Let's Go Brandon

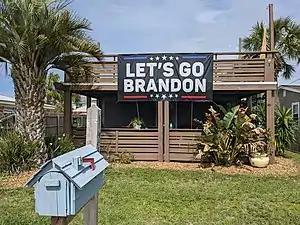
A "Let's Go Brandon" sign outside a Florida residence

"Let's Go Brandon" is a political slogan and Internet meme used as a euphemism for the phrase "Fuck Joe Biden" in reference to former U.S. president Joe Biden.